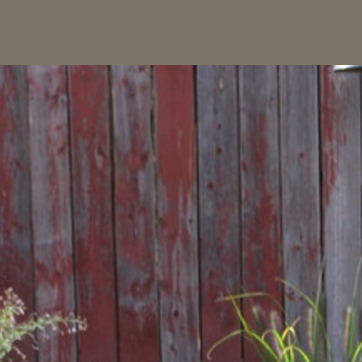
Material: wood